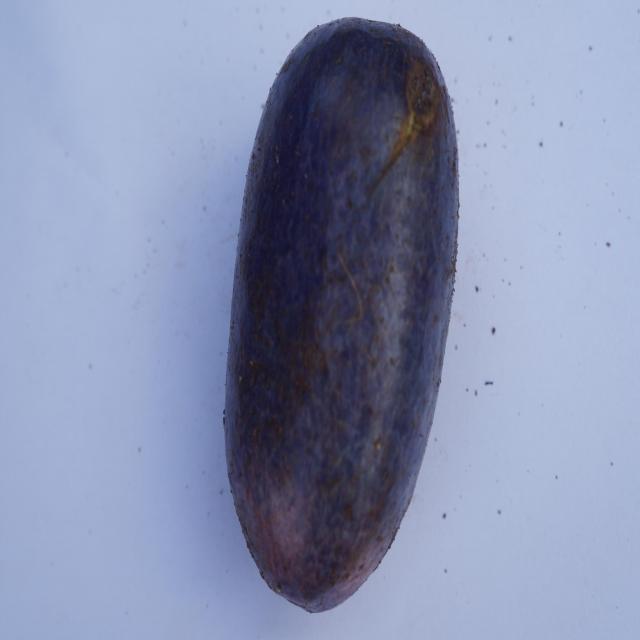
Plum grade: unaffected